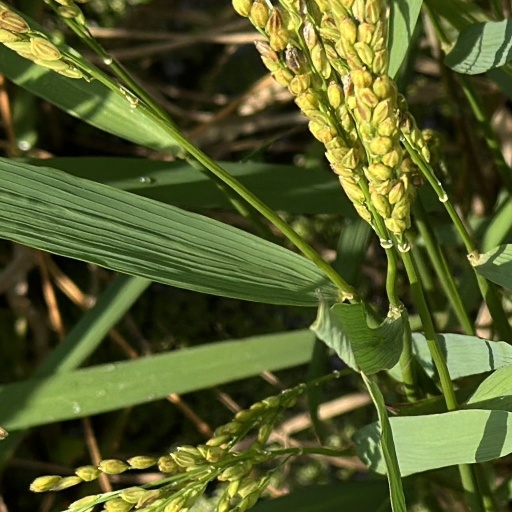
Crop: rice